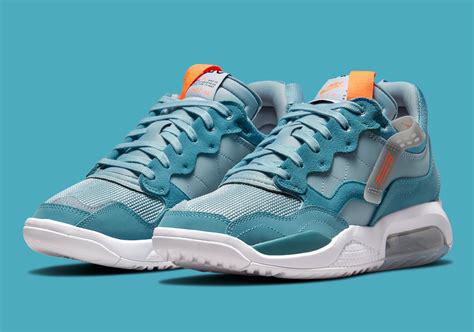
Brand: Jordan
Model: MA2